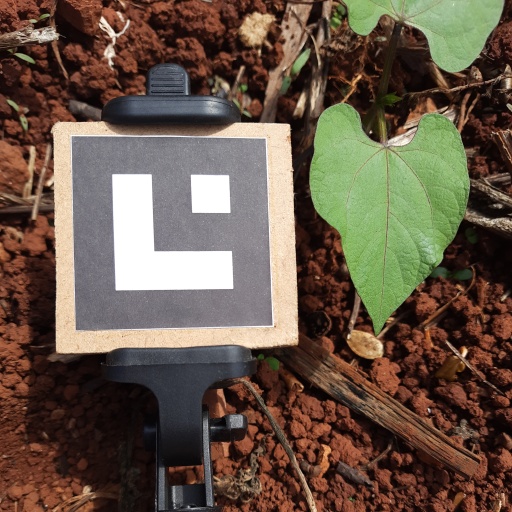
Observations: wavy surface, no eating holes, under sunlight